History of the Philippines

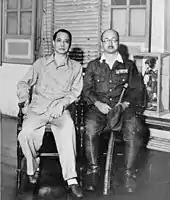
Colonel Nobuhiko Jimbo and Manuel Roxas began and ended the conflict on opposite sides.

In 1933, the United States Congress passed the Hare–Hawes–Cutting Act as a Philippine Independence Act over President Herbert Hoover's veto. Though the bill had been drafted with the aid of a commission from the Philippines, it was opposed by Philippine Senate President Manuel L. Quezon, partially because of provisions leaving the United States in control of naval bases. Under his influence, the Philippine legislature rejected the bill. The following year, a revised act known as the Tydings–McDuffie Act was finally passed. The act provided for the establishment of the Commonwealth of the Philippines with transition to full independence after a ten-year period. The commonwealth would have its own constitution and be self-governing, though foreign policy would be the responsibility of the United States, and certain legislation required approval of the United States president. The Act stipulated that the date of independence would be on July 4 following the tenth anniversary of the establishment of the Commonwealth.